Williams Lake Airport

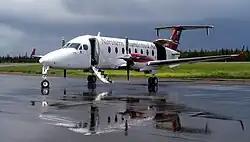
Beechcraft 1900 of Northern Thunderbird

Williams Lake Airport or Williams Lake Regional Airport is located northeast of Williams Lake, British Columbia, Canada.